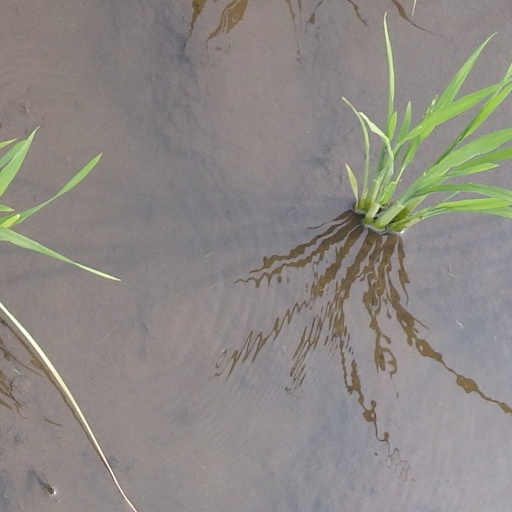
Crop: rice